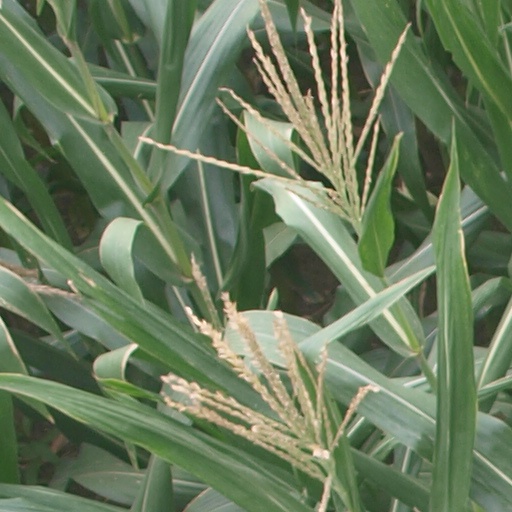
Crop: maize; corn